Rudolph Spreckels

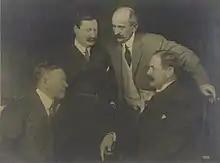
The "Big Four" graft prosecutors (left to right): Francis J. Heney, William J. Burns, Fremont Older, and Rudolph Spreckels.

A long-time supporter of the Progressive Republicanism of Theodore Roosevelt, in 1912 he switched his support to the Republican primary candidacy of Robert M. La Follette and became an important figure in the California Progressive Party, though he would become a supporter of Woodrow Wilson in the 1912 general election. He was offered the ambassadorship to Germany when Wilson became president, an offer the relentlessly independent Spreckels turned down. He would rejoin the reemergent Progressive Party of the 1920s, and was a leader of the 1924 La Follette campaign in California.